Crime in Ukraine

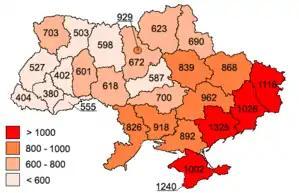
The number of registered crimes per Ukrainian Oblast in 2008.

The fight against crime in Ukraine is led by the Ukrainian Police and certain other agencies. Due to the hard economic situation in the 1990s, the crime rate rose steadily to a peak in 2000. Following this peak, the crime rate declined, until 2009. In that year, the 2008 financial crisis reached Ukraine.